Describe the emotion expressed in this image:  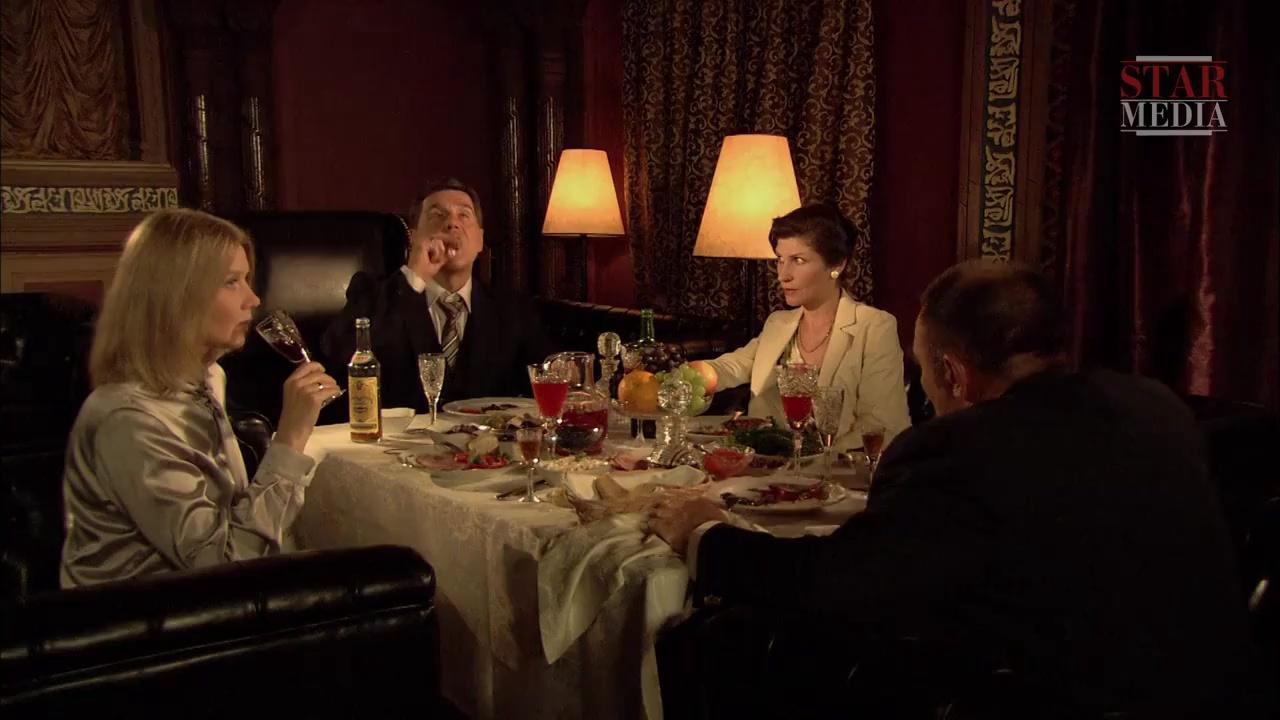
This person displays Suffering, valence and arousal with moderate intensity.